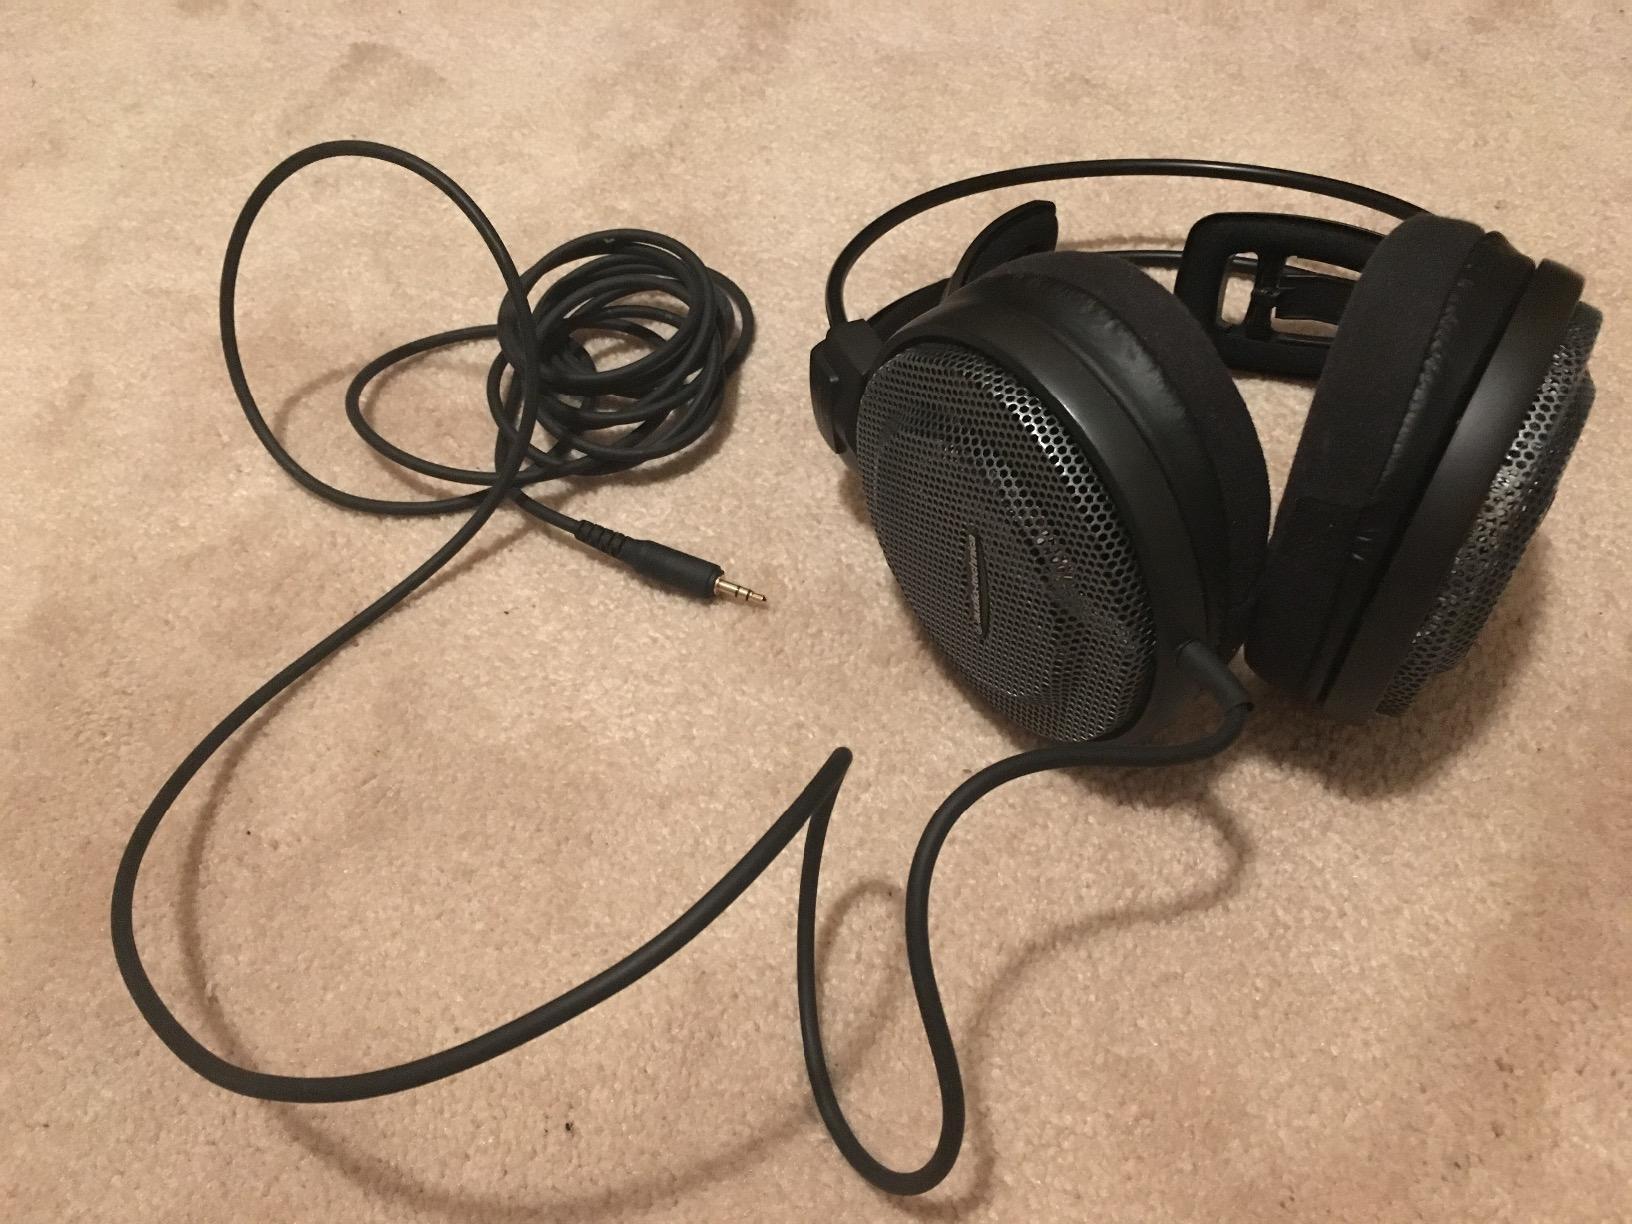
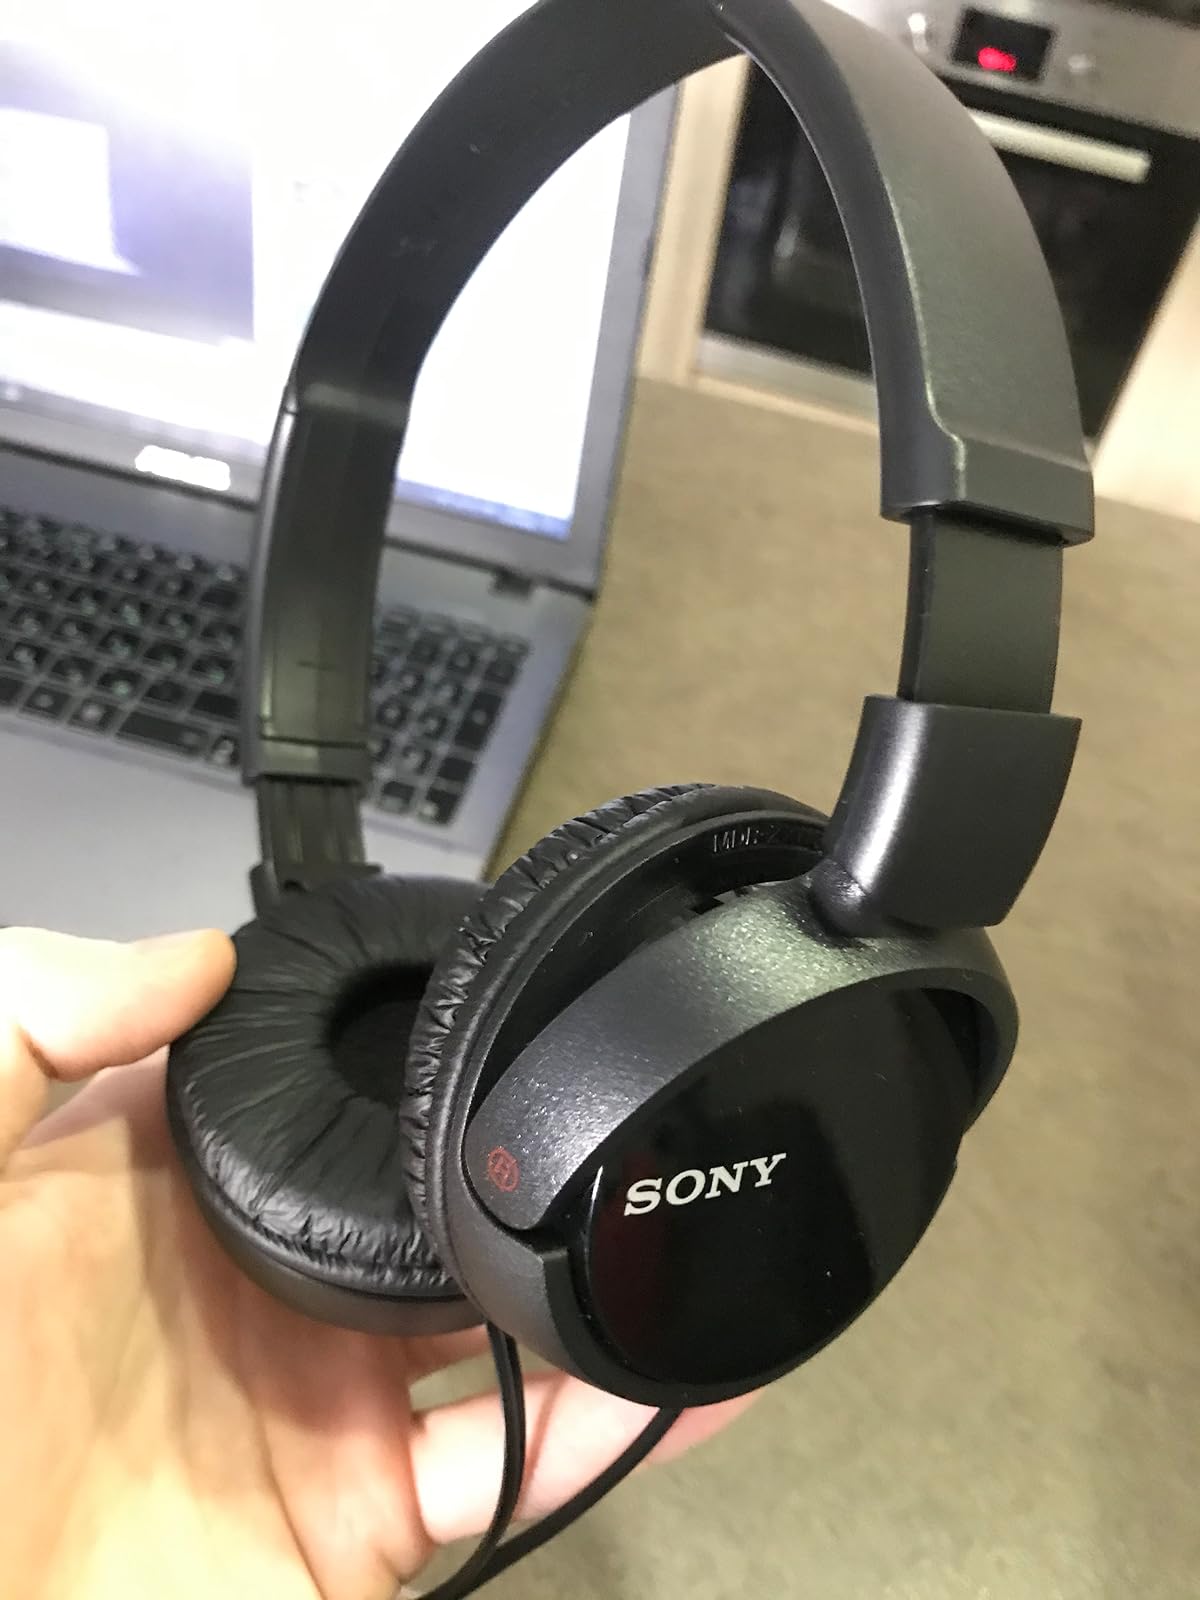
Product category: headphones
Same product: no